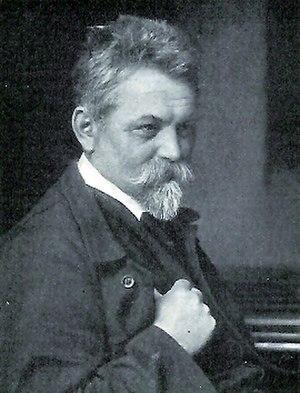
Fritz Winold Reiss, né le 18 mars 1857 à Düsseldorf et mort le 27 février 1915 à Kirchzarten, est un peintre, lithographe et illustrateur allemand.